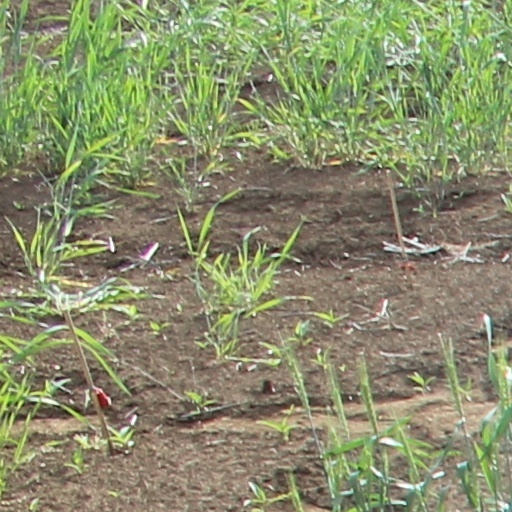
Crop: wheat